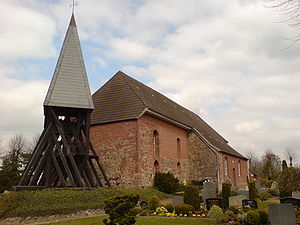
Hohenaspe
Hohenaspe Kirke
Hohenaspe er en by og kommune i det nordlige Tyskland, beliggende i Amt Itzehoe-Land under Kreis Steinburg. Kreis Steinburg ligger i den sydvestlige del af delstaten Slesvig-Holsten.